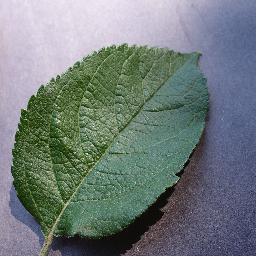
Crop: apple
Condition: healthy